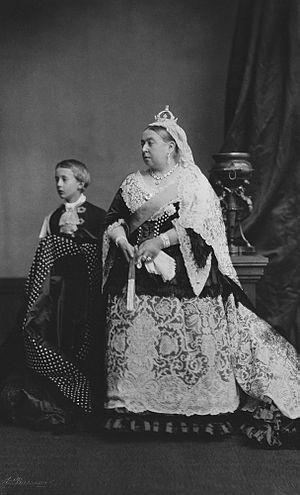
Arthur Augustus William Harry Ponsonby, 1ᵉʳ baron Ponsonby de Shulbrede, est un homme politique, écrivain et activiste social britannique. Il est le troisième fils d'Henry Ponsonby, secrétaire particulier de la reine Victoria, et l'arrière-petit-fils de Frederick Ponsonby. Frederick Ponsonby est son frère aîné.